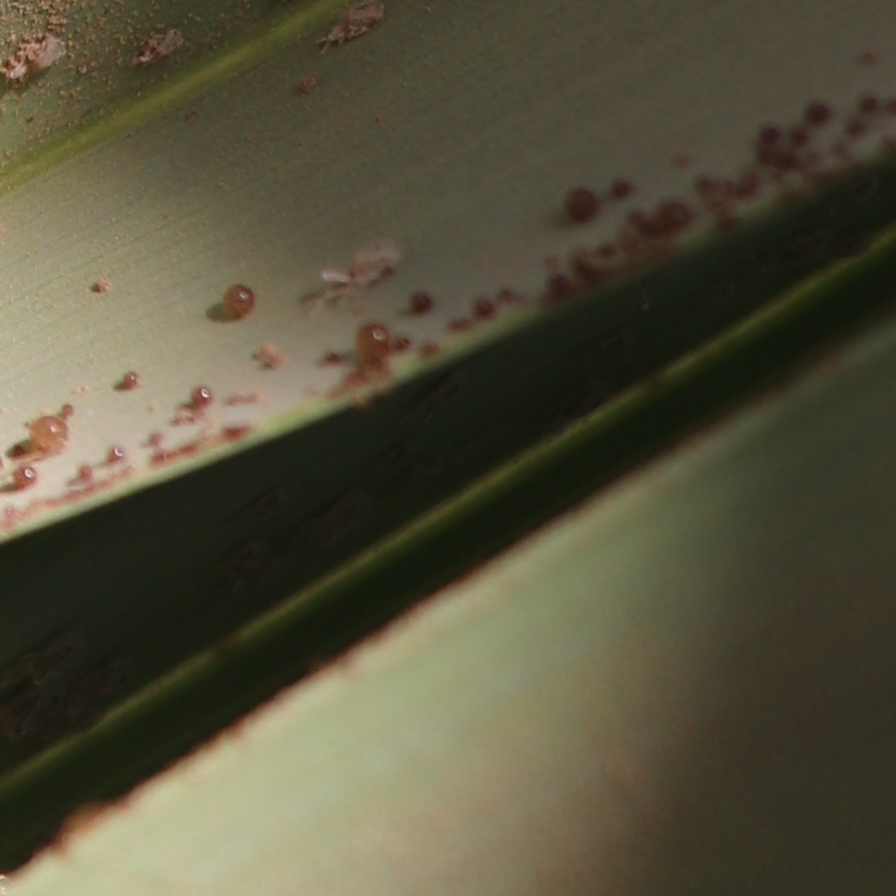
Label: Dubas